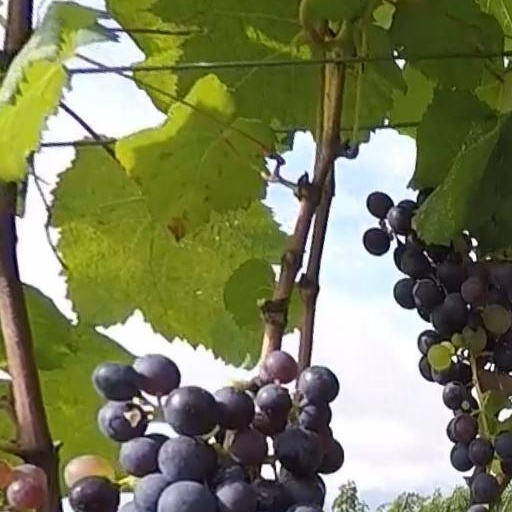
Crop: grape